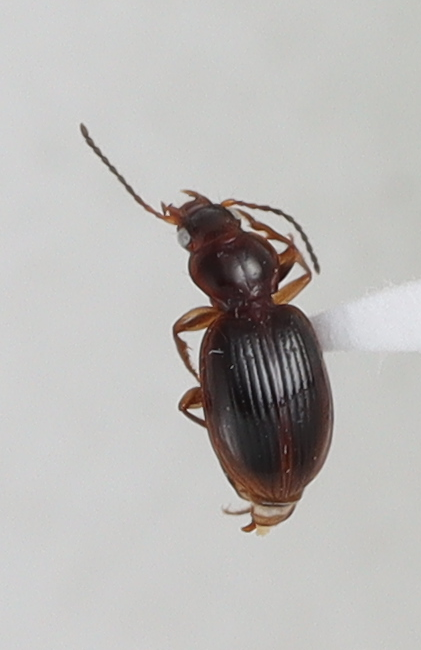
Scientific name: Mecyclothorax konanus
Plot: 17
Trap: W
Collected: 20200721